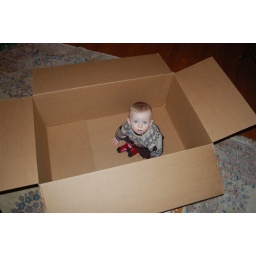
boy in a box